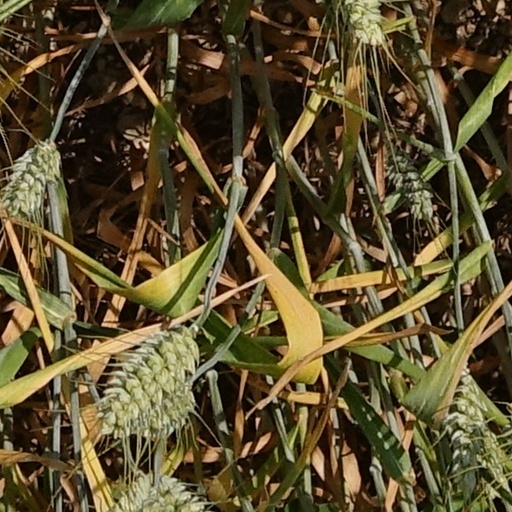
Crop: wheat